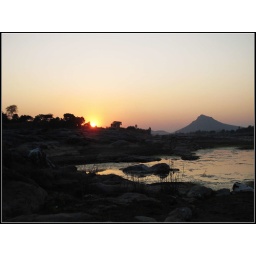
Deep-gray stones and rocks embrace the nearly-dried riverbed, against the village sunset. (Rangpur, Gujarat)